Silvia Schenker

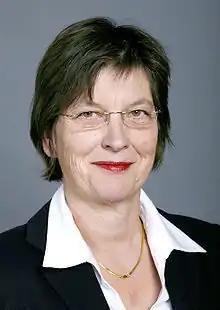
Silvia Schenker

Silvia Schenker (born 17 January 1954 in Aarau, the capital of the canton of Aargau, Switzerland) is a Swiss politician.